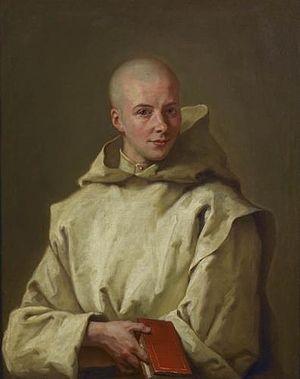
Aubevoye est une ancienne commune française, située dans le département de l'Eure en région Normandie, devenue le 1ᵉʳ janvier 2016 une commune déléguée au sein de la commune nouvelle du Val-d'Hazey. Les Albaviens y résident.